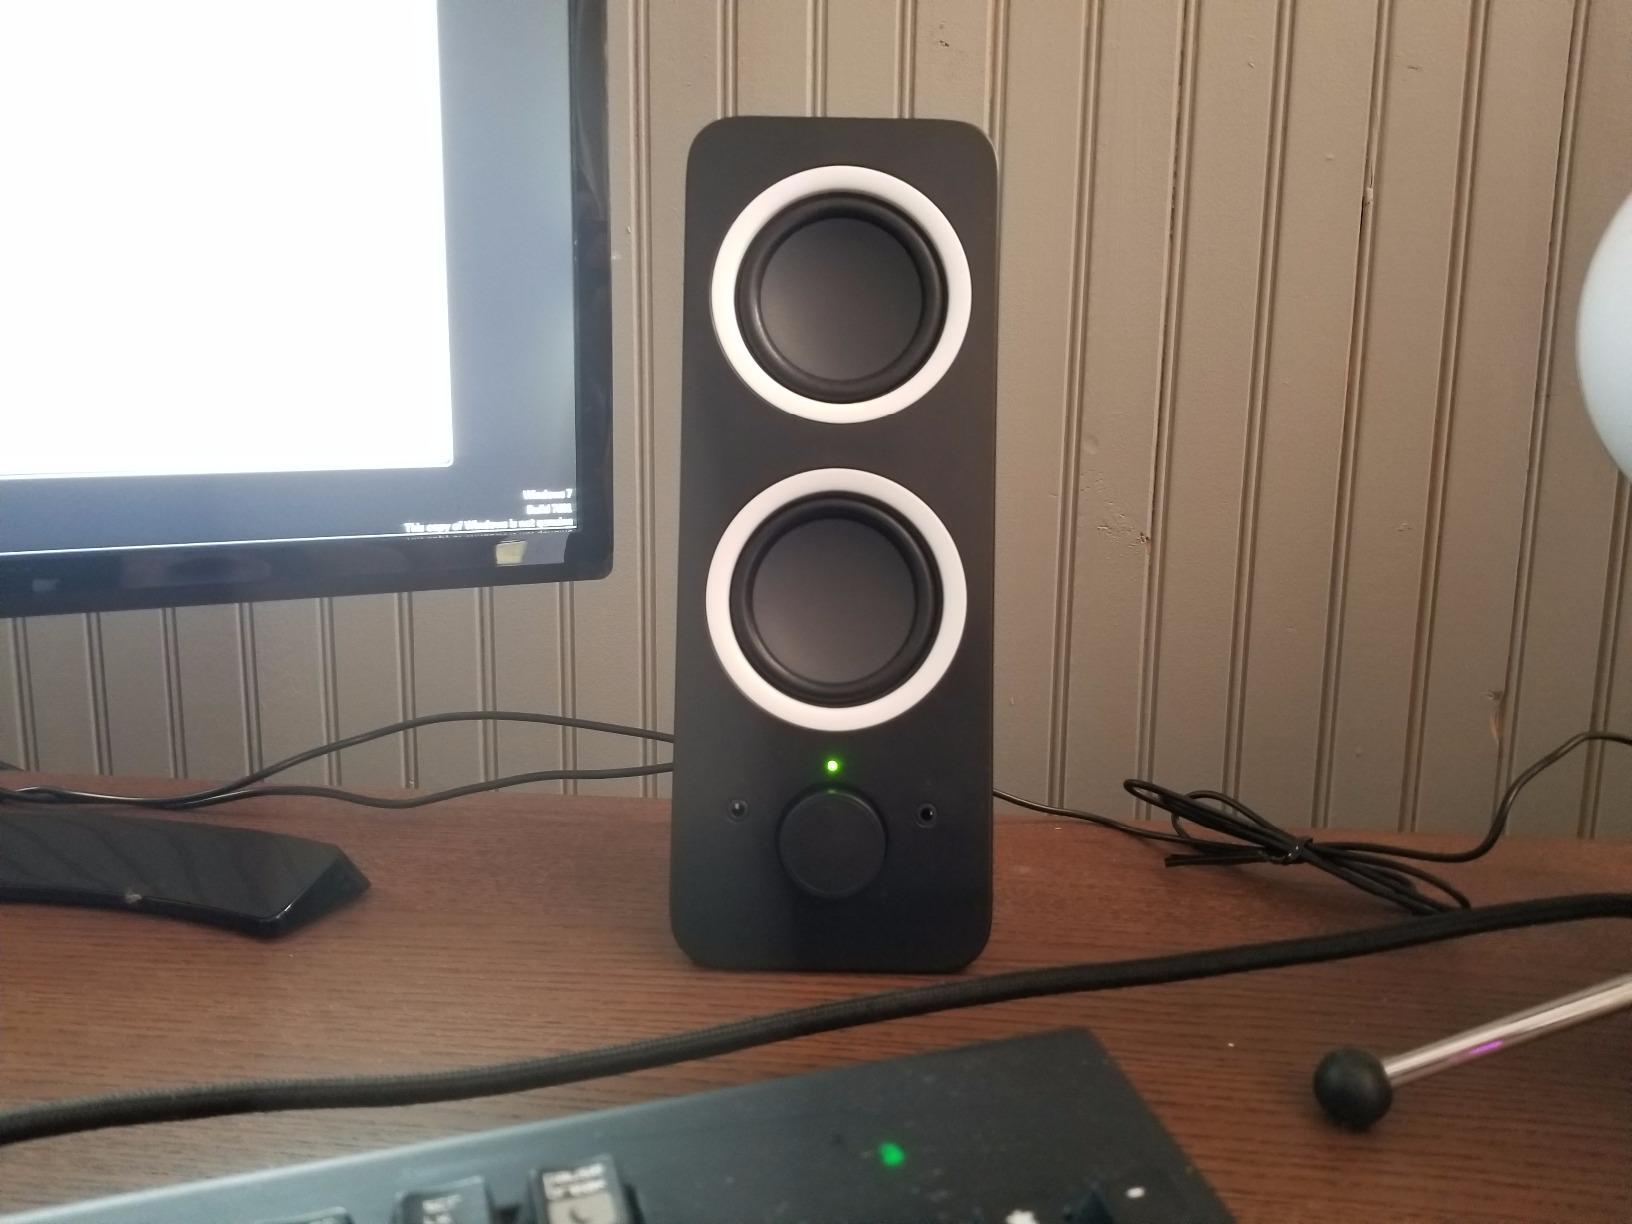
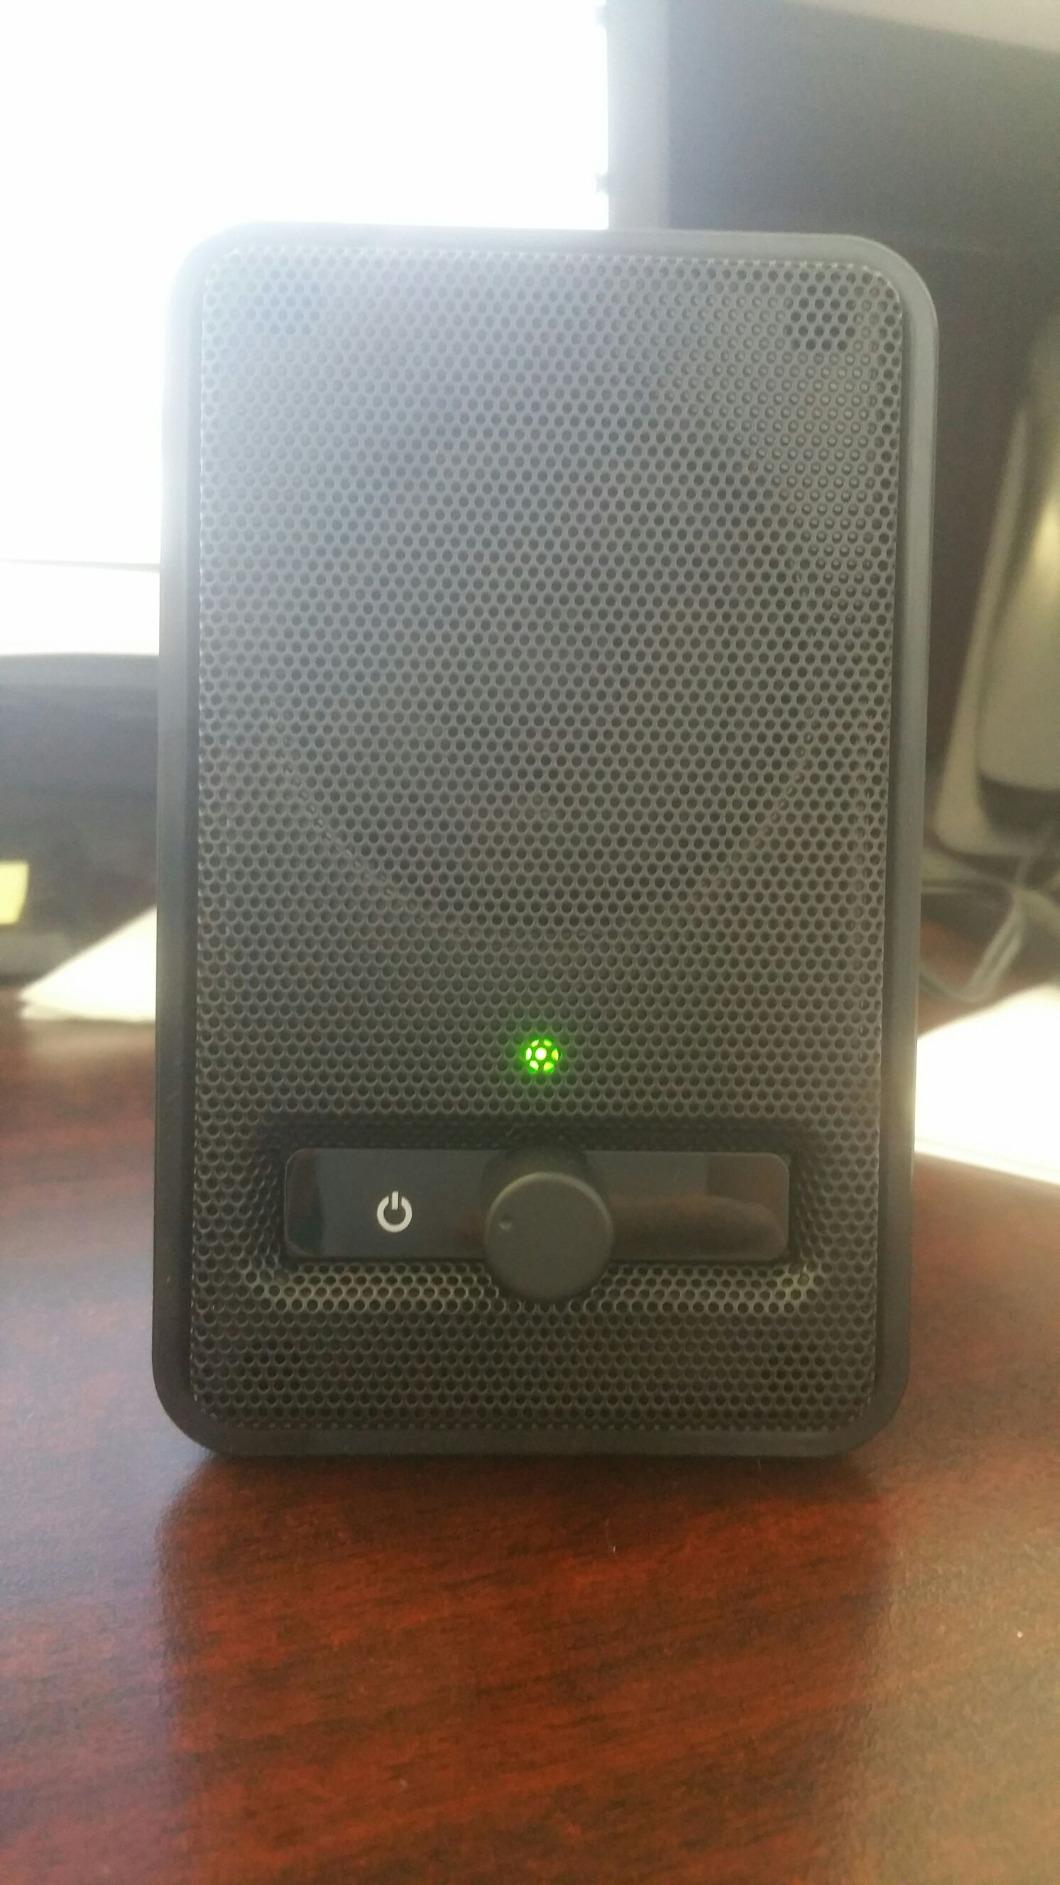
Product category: speaker
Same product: no